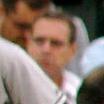
Age: 47